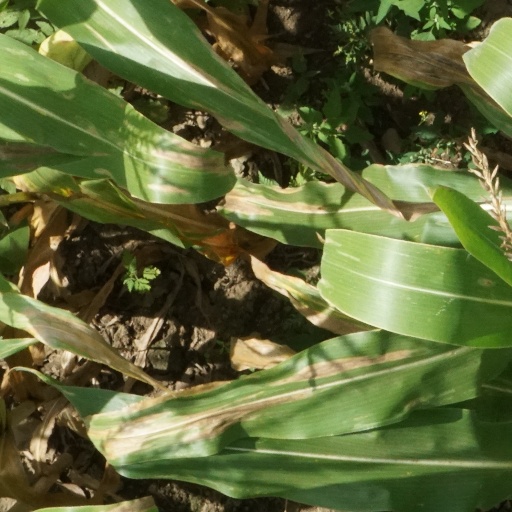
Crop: maize; corn